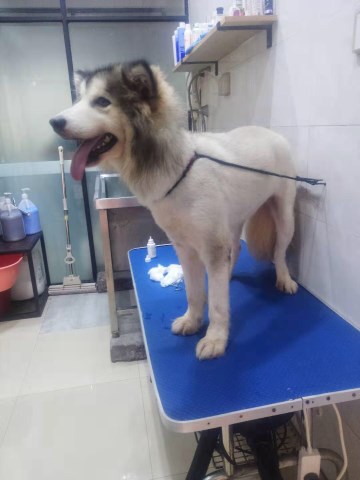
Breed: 1324-n000004-malamute